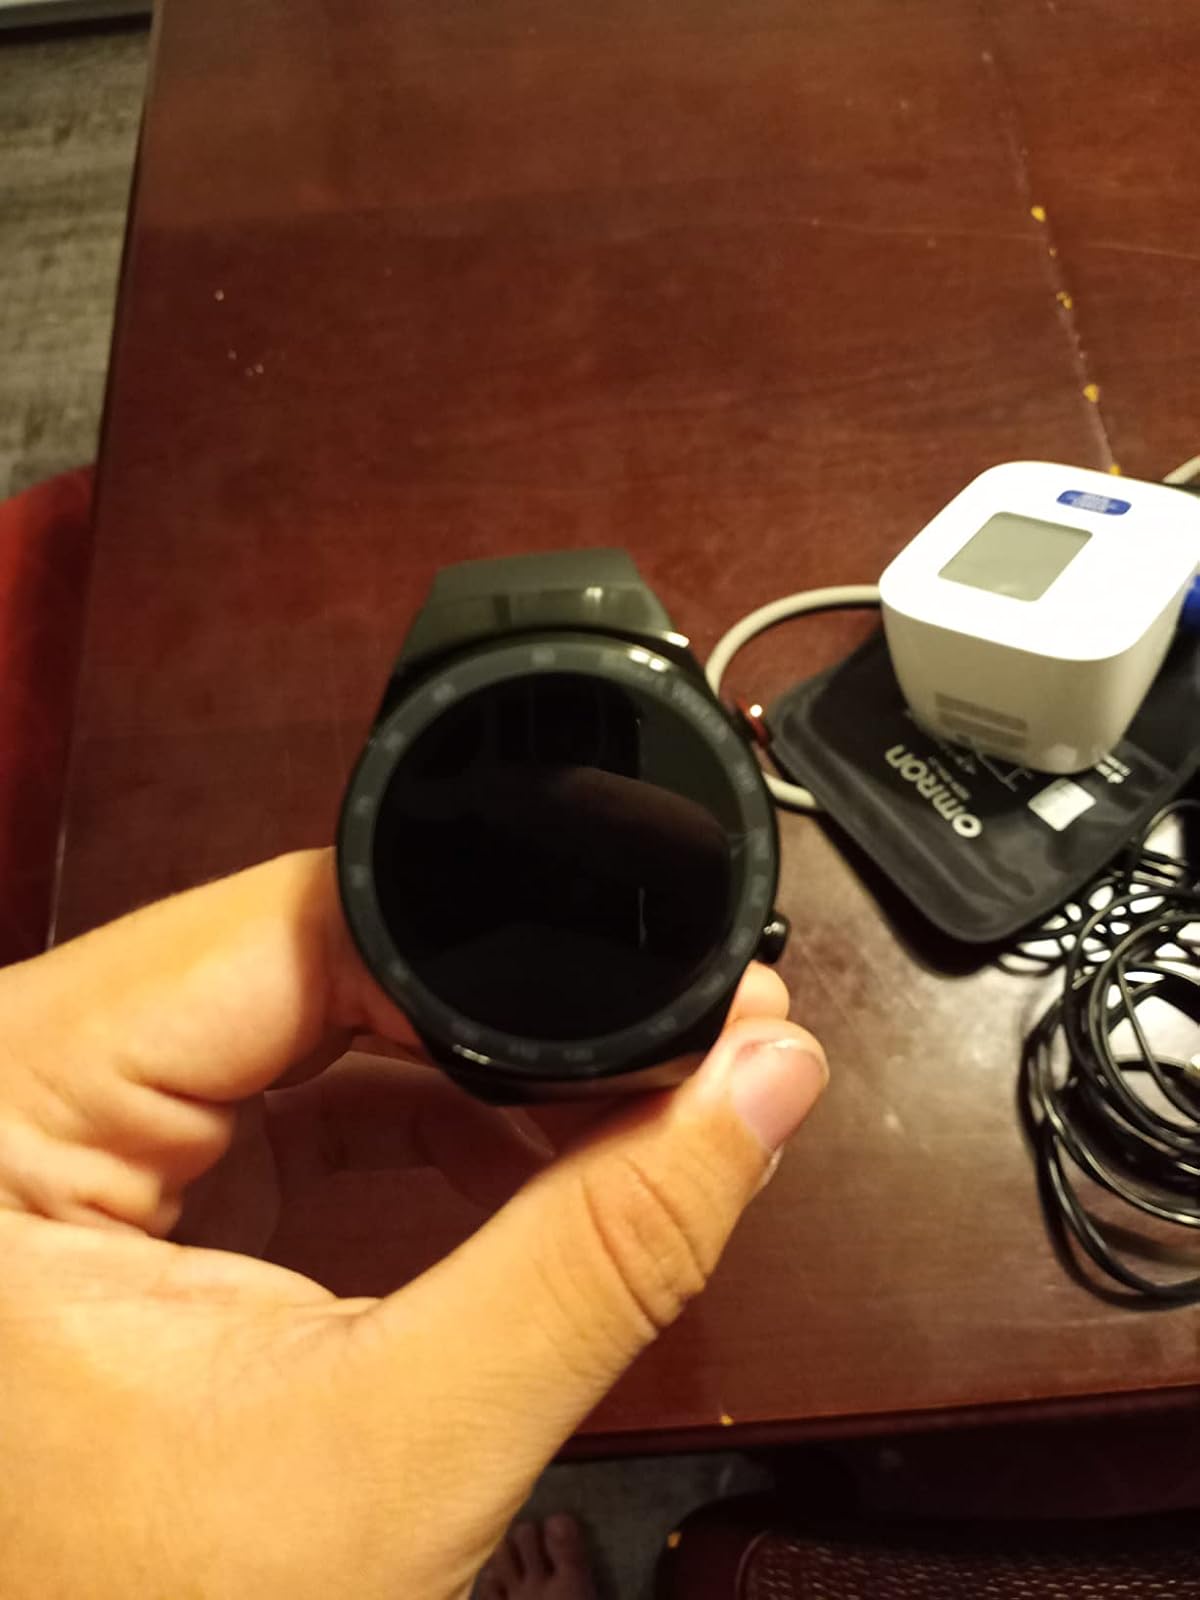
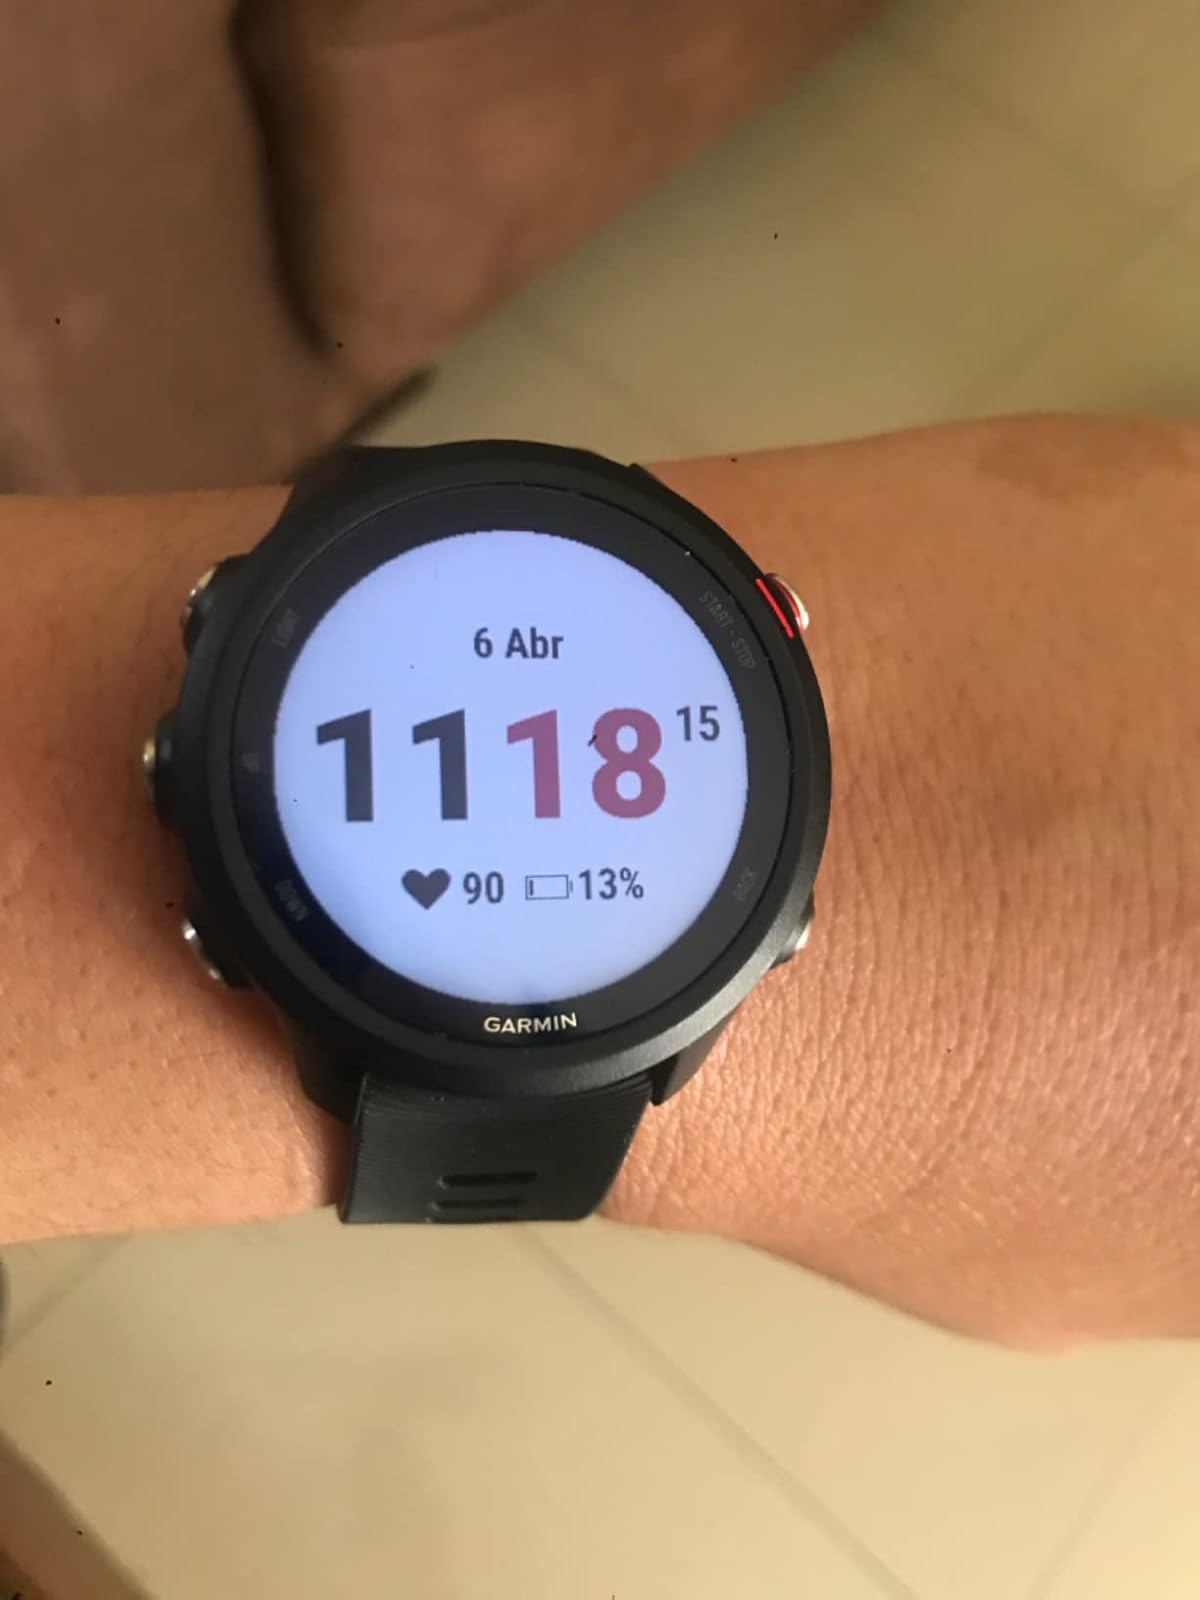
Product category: smartwatch
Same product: no